Bukhar Khudahs

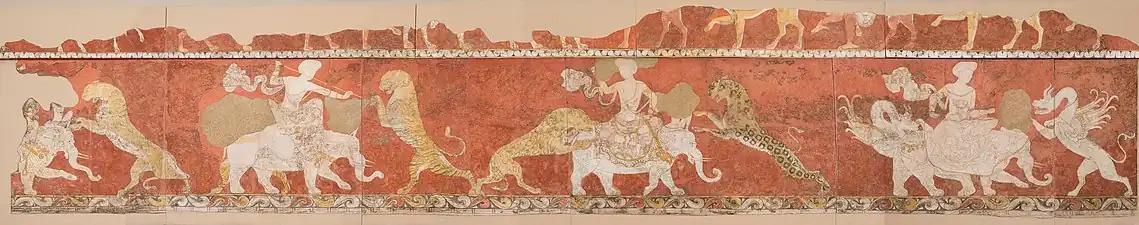
Wall Paintings in the Palace at Varakhsha. Hermitage Museum.

Later, in 712/3, in order to spread Islam in Bukhara, Qutayba built a mosque in the city's citadel, and even encouraged the natives to convert by paying them to attend the prayers. However, Islamization proceeded very slowly, and the rulers of Bukhara would remain Zoroastrian until their downfall. Tughshada, however, still tried to achieve independence from the Umayyad Caliphate, and in 718, along with Tarkhun's successor Gurak, Narayana, the king of Kumadh, and Tish, the king of Chaghaniyan, he sent an embassy to the Tang dynasty of China, where they asked for aid against the Arabs. In ca. 728, an anti-Arab revolt erupted in Bukhara, which was suppressed one year later. Tughshada was assassinated by two angry "dehqan" nobles in 739, and was succeeded by his son Qutayba, who was named in honour of the Umayyad general.